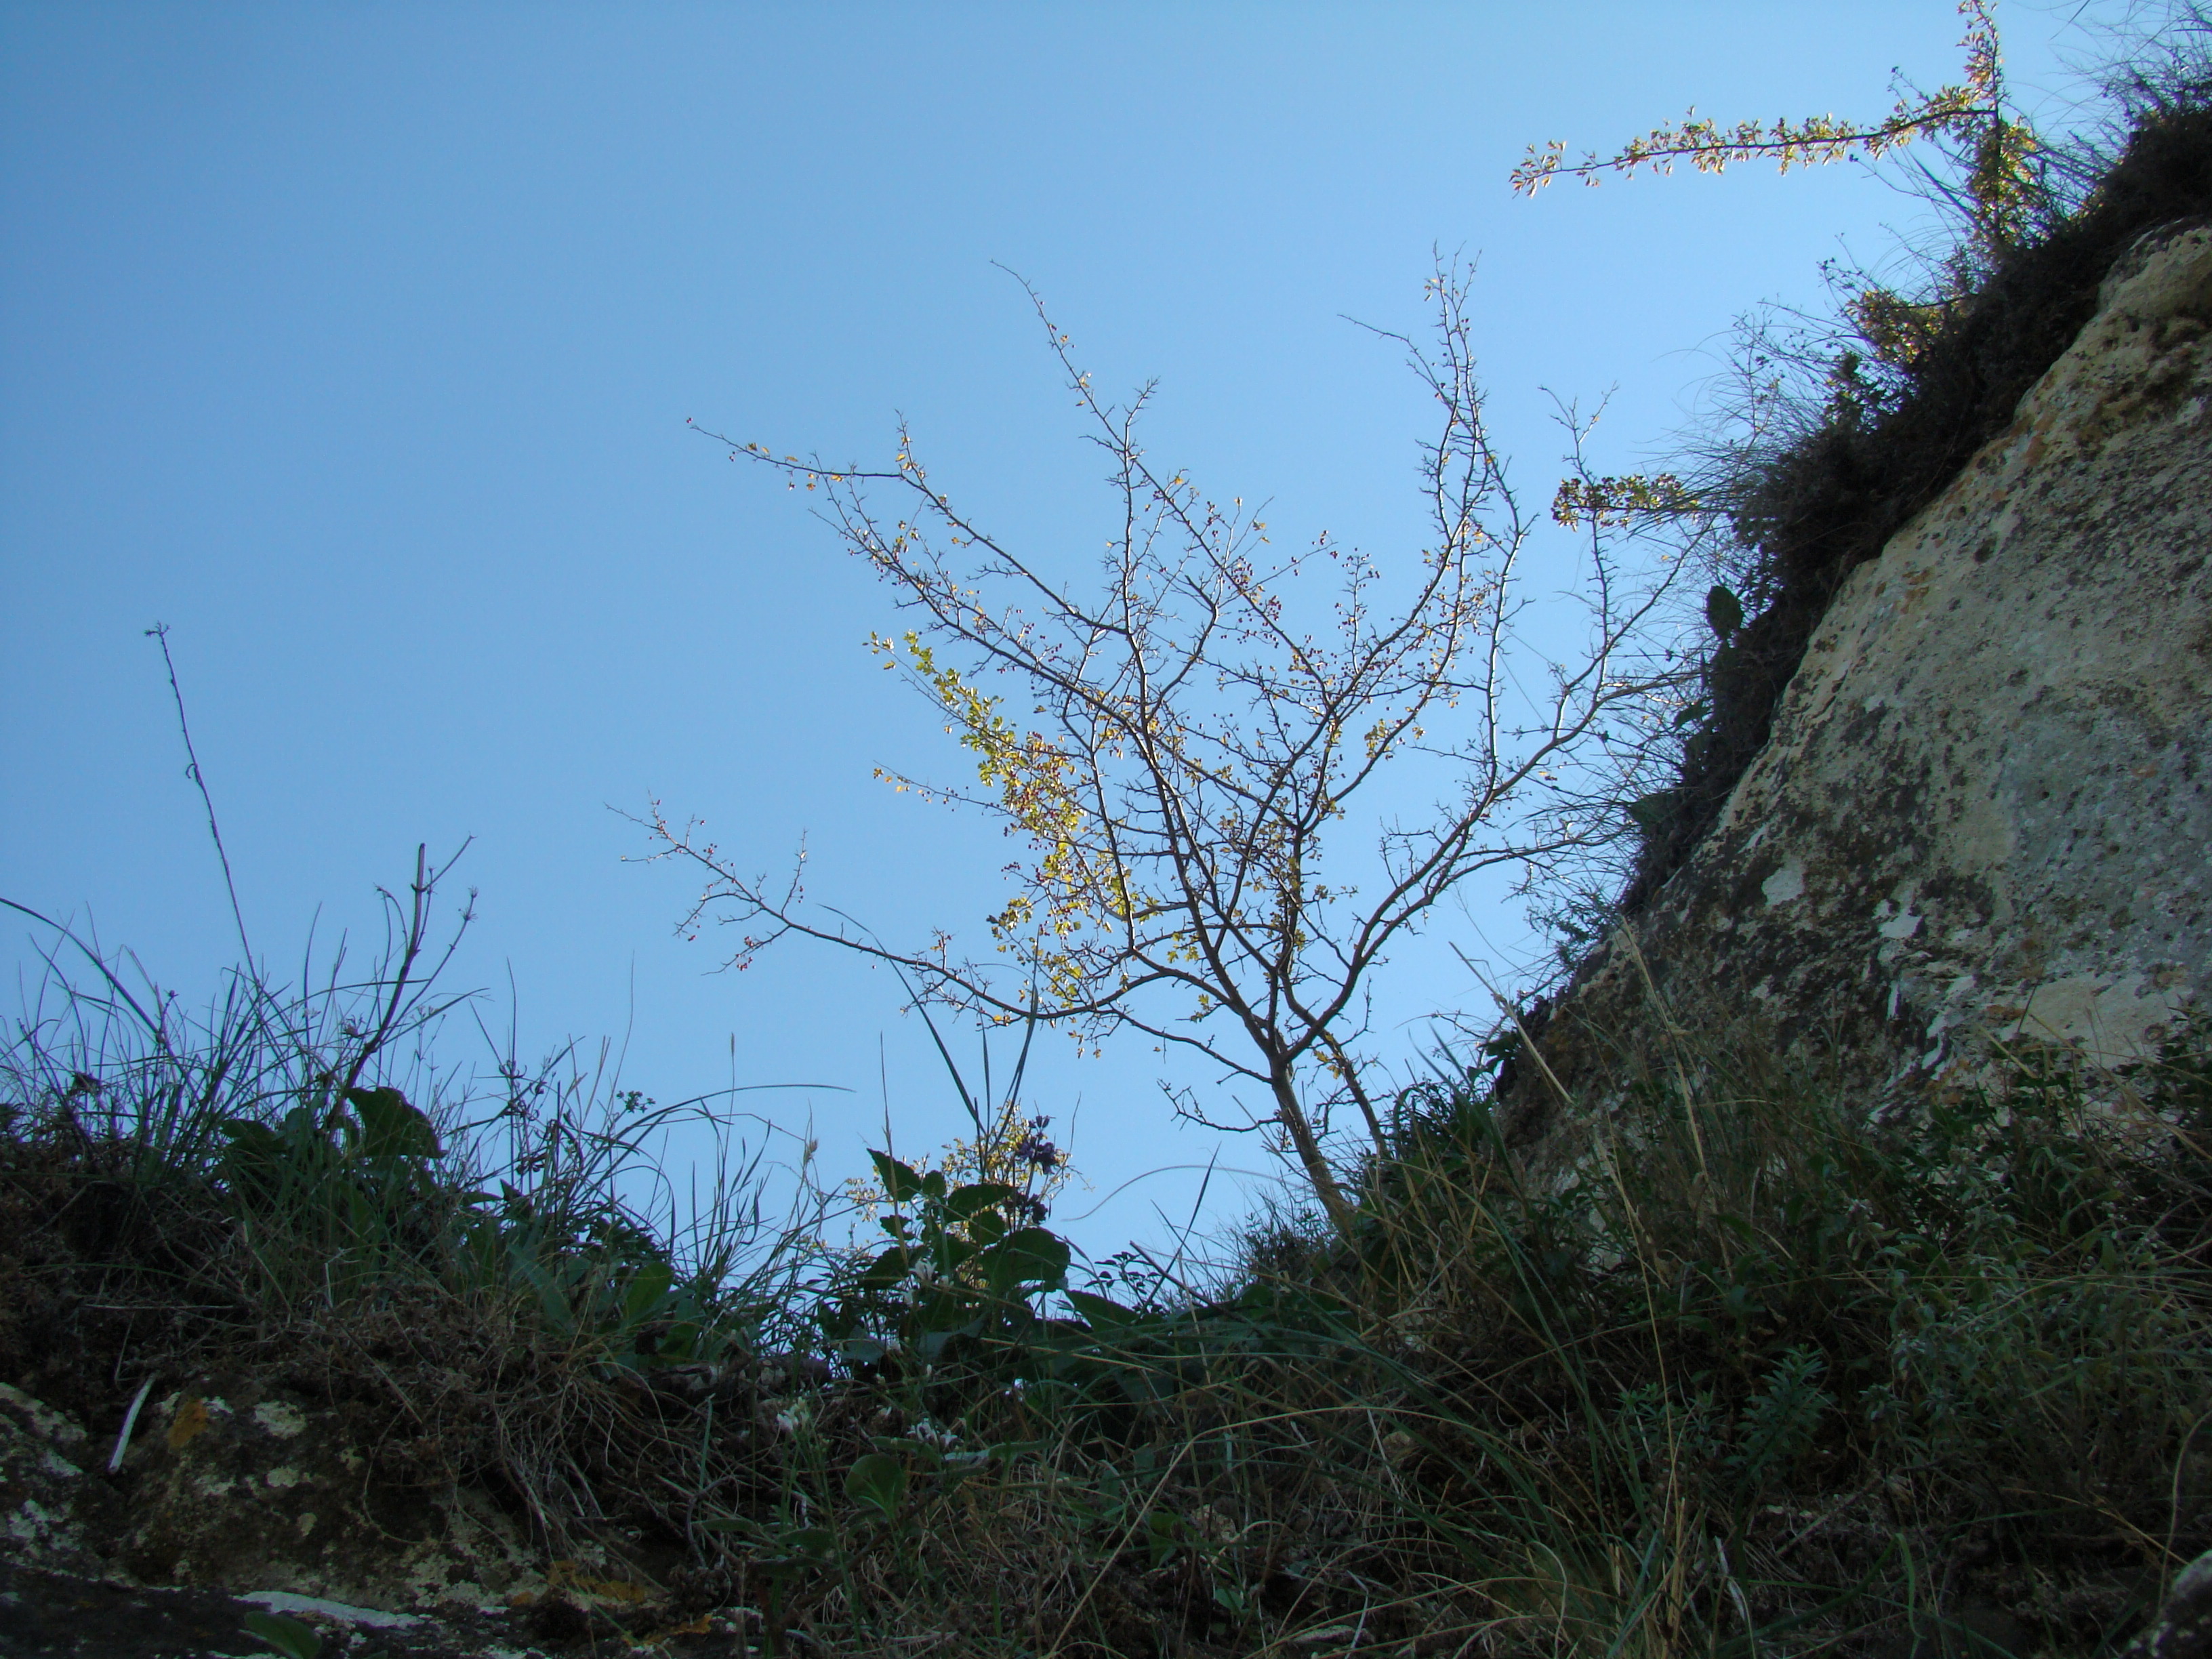
tree, nature, grass, wilderness, branch, mountain, plant, sky, hill, flower, wind, travel, flora, sony, habitat, ecosystem, dsch9, moldova, natural environment, woody plant